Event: Nepal Earthquake
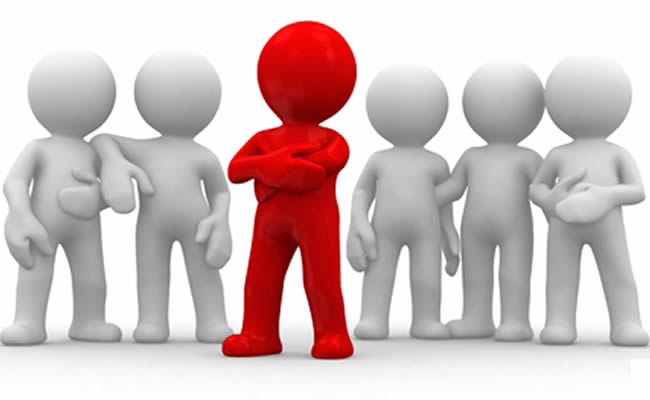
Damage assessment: no_damage